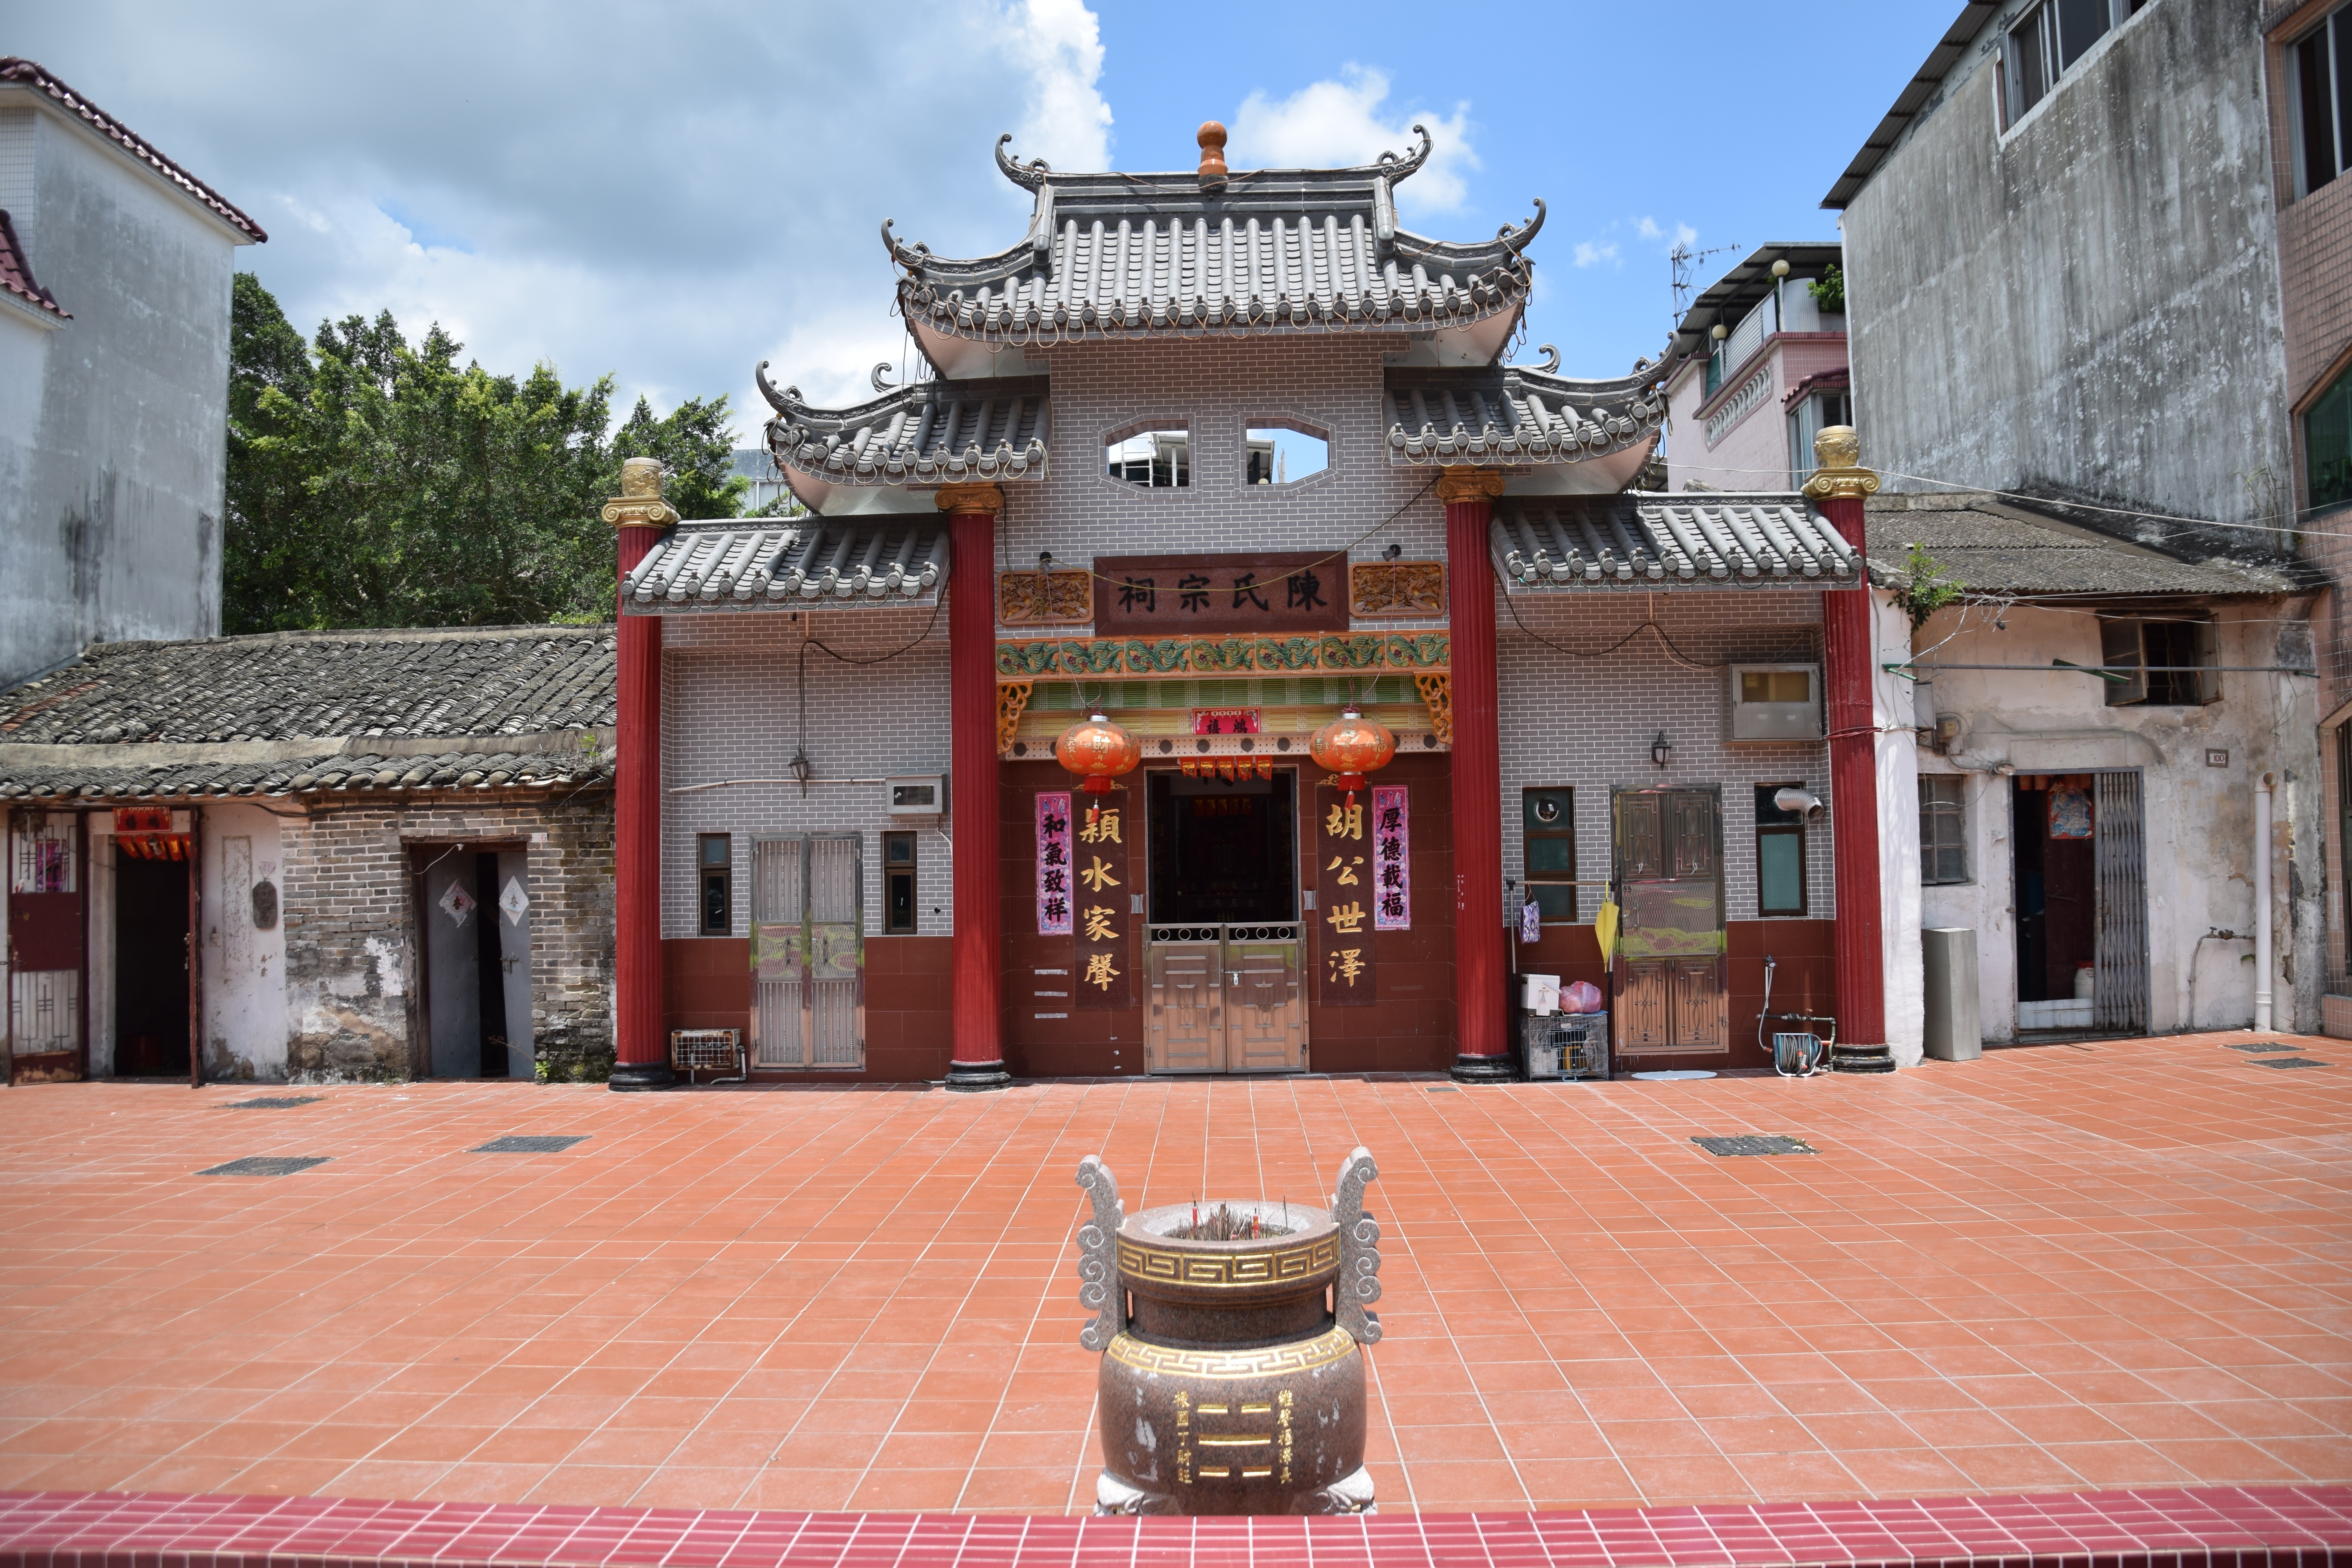
town, building, palace, travel, property, tourism, place of worship, temple, shrine, estate, chinese architecture, historical building, fanling, chan village